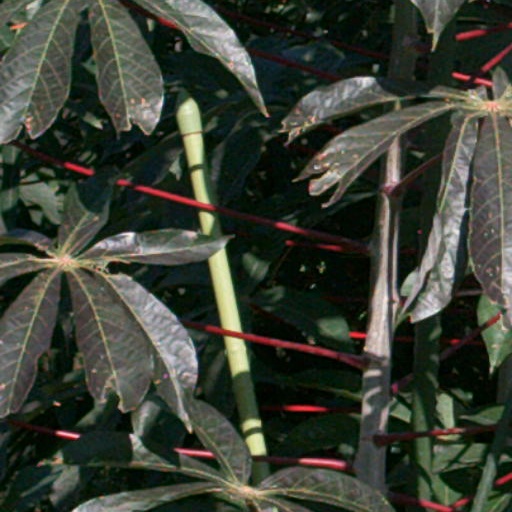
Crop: cassava